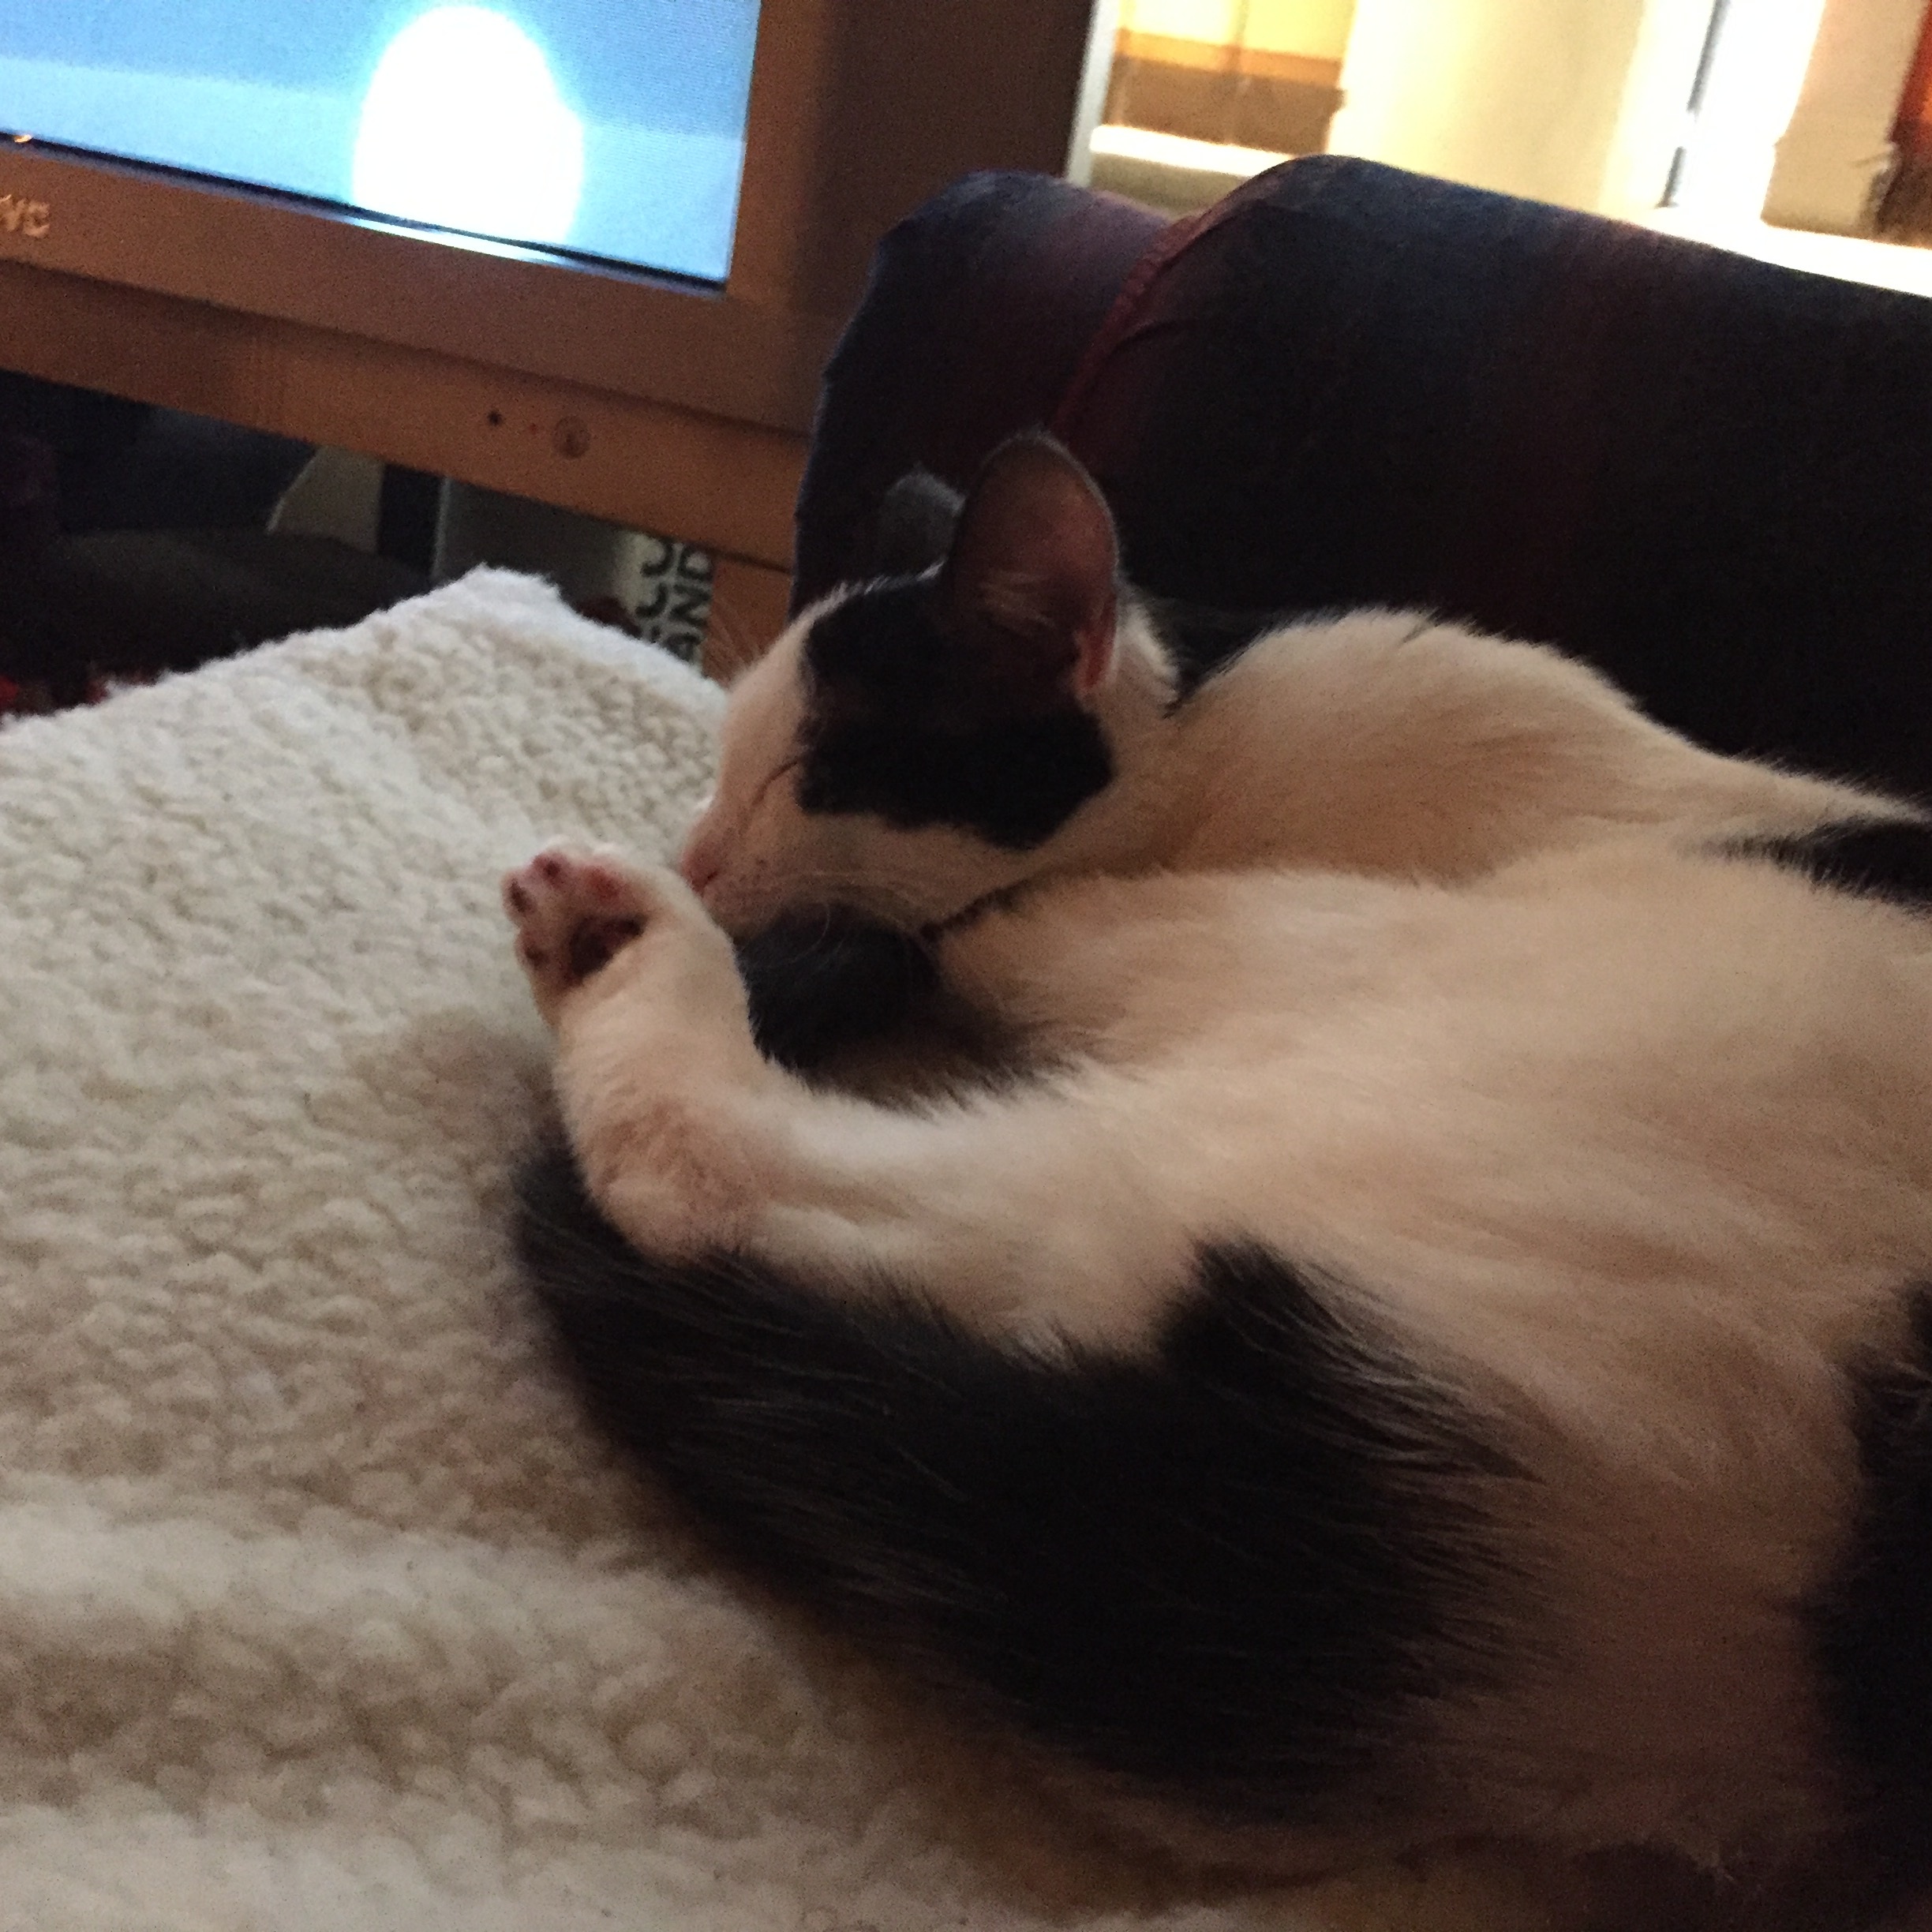
kitten, cat, mammal, nap, nose, whiskers, skin, vertebrate, small to medium sized cats, cat like mammal